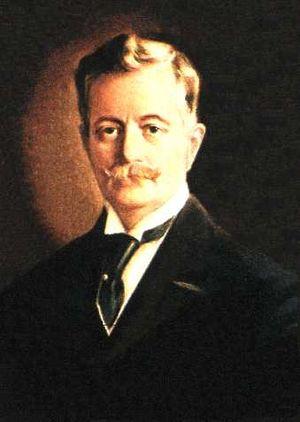
Pedro Henrique de Orleans e Bragança, prince du Grão-Pará puis prince impérial du Brésil, est né le 13 septembre 1909, à Boulogne-Billancourt, en France, et est décédé le 5 juillet 1981, à Vassouras, au Brésil. De 1921 à 1981, il est l'aîné des princes de la branche de Vassouras de la maison d'Orléans-Bragance et, en tant que tel, l'un des deux chefs possibles de la maison impériale du Brésil.